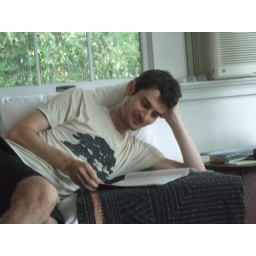
Fooling around on a rainy afternoon at the river house